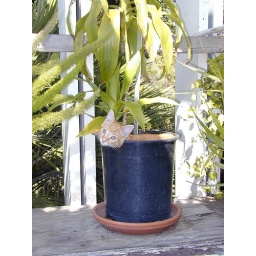
Gizmo the cat in the plant